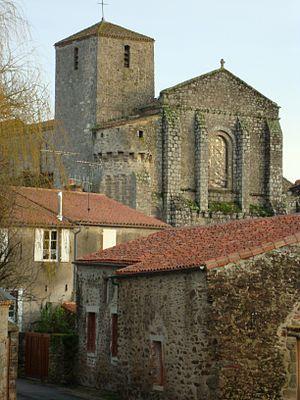
Église Saint-Nicolas de La Chaize-le-Vicomte, (Classé, 1908) This building is classé au titre des Monuments Historiques. It is indexed in the Base Mérimée, a database of architectural heritage maintained by the French Ministry of Culture,
Cet article recense les monuments historiques français classés en 1908.
Cet article recense les monuments historiques de la Vendée, en France.
La Chaize-le-Vicomte est une commune française située dans le département de la Vendée, en région Pays de la Loire.